Olympia, Greece

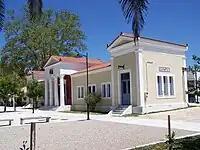
Olympia's railway station

Over time the site was buried under alluvial deposits, up to 8 metres deep, long thought to be the result of river flooding. Modern research hypothesizes instead—based on the presence of mollusc and gastropod shells and foraminifera— that the site was buried by sea waters resulting from repeated tsunamis. The exact site was re-discovered in 1766 by the English antiquarian Richard Chandler. Since then, the site had been visited by several other antiquarian-travellers such as Louis-François-Sébastien Fauvel, François Pouqueville, William Gell, Charles Robert Cockerell and William Martin Leake.